Comet Ikeya–Seki

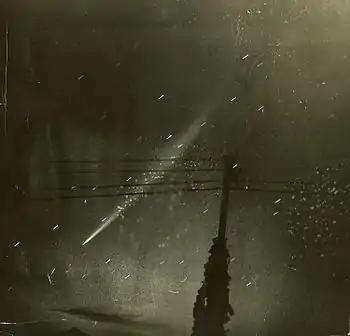
Comet Ikeya–Seki photographed by Maynard Pittendreigh sometime in 1965

Comet Ikeya–Seki, formally designated C/1965 S1, 1965 VIII, and 1965f, was a long-period comet discovered independently by Kaoru Ikeya and Tsutomu Seki. First observed as a faint telescopic object on 18 September 1965, the first calculations of its orbit suggested that on October 21, it would pass just above the Sun's surface, and would probably become extremely bright.